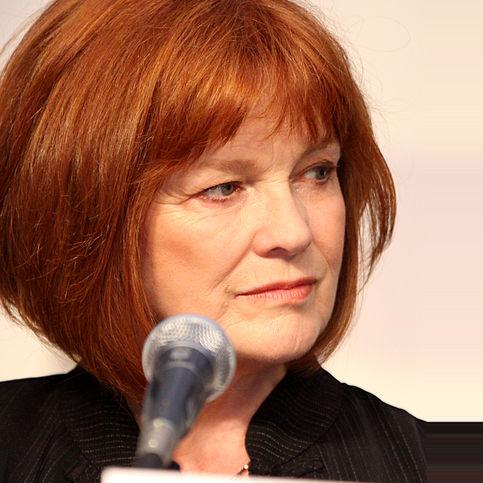
Age: 63